Montgreenan railway station

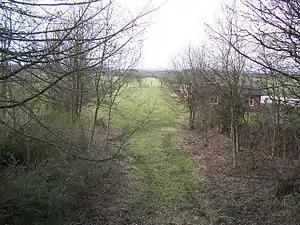
The site of Montgreenan station in 2007

Montgreenan railway station was a railway station near the village of Benslie, three miles north east of the town of Kilwinning, North Ayrshire, Scotland. The station was opened by the Glasgow and South Western Railway on the former Glasgow, Paisley, Kilmarnock and Ayr Railway.